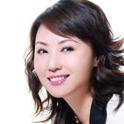
Age: 28